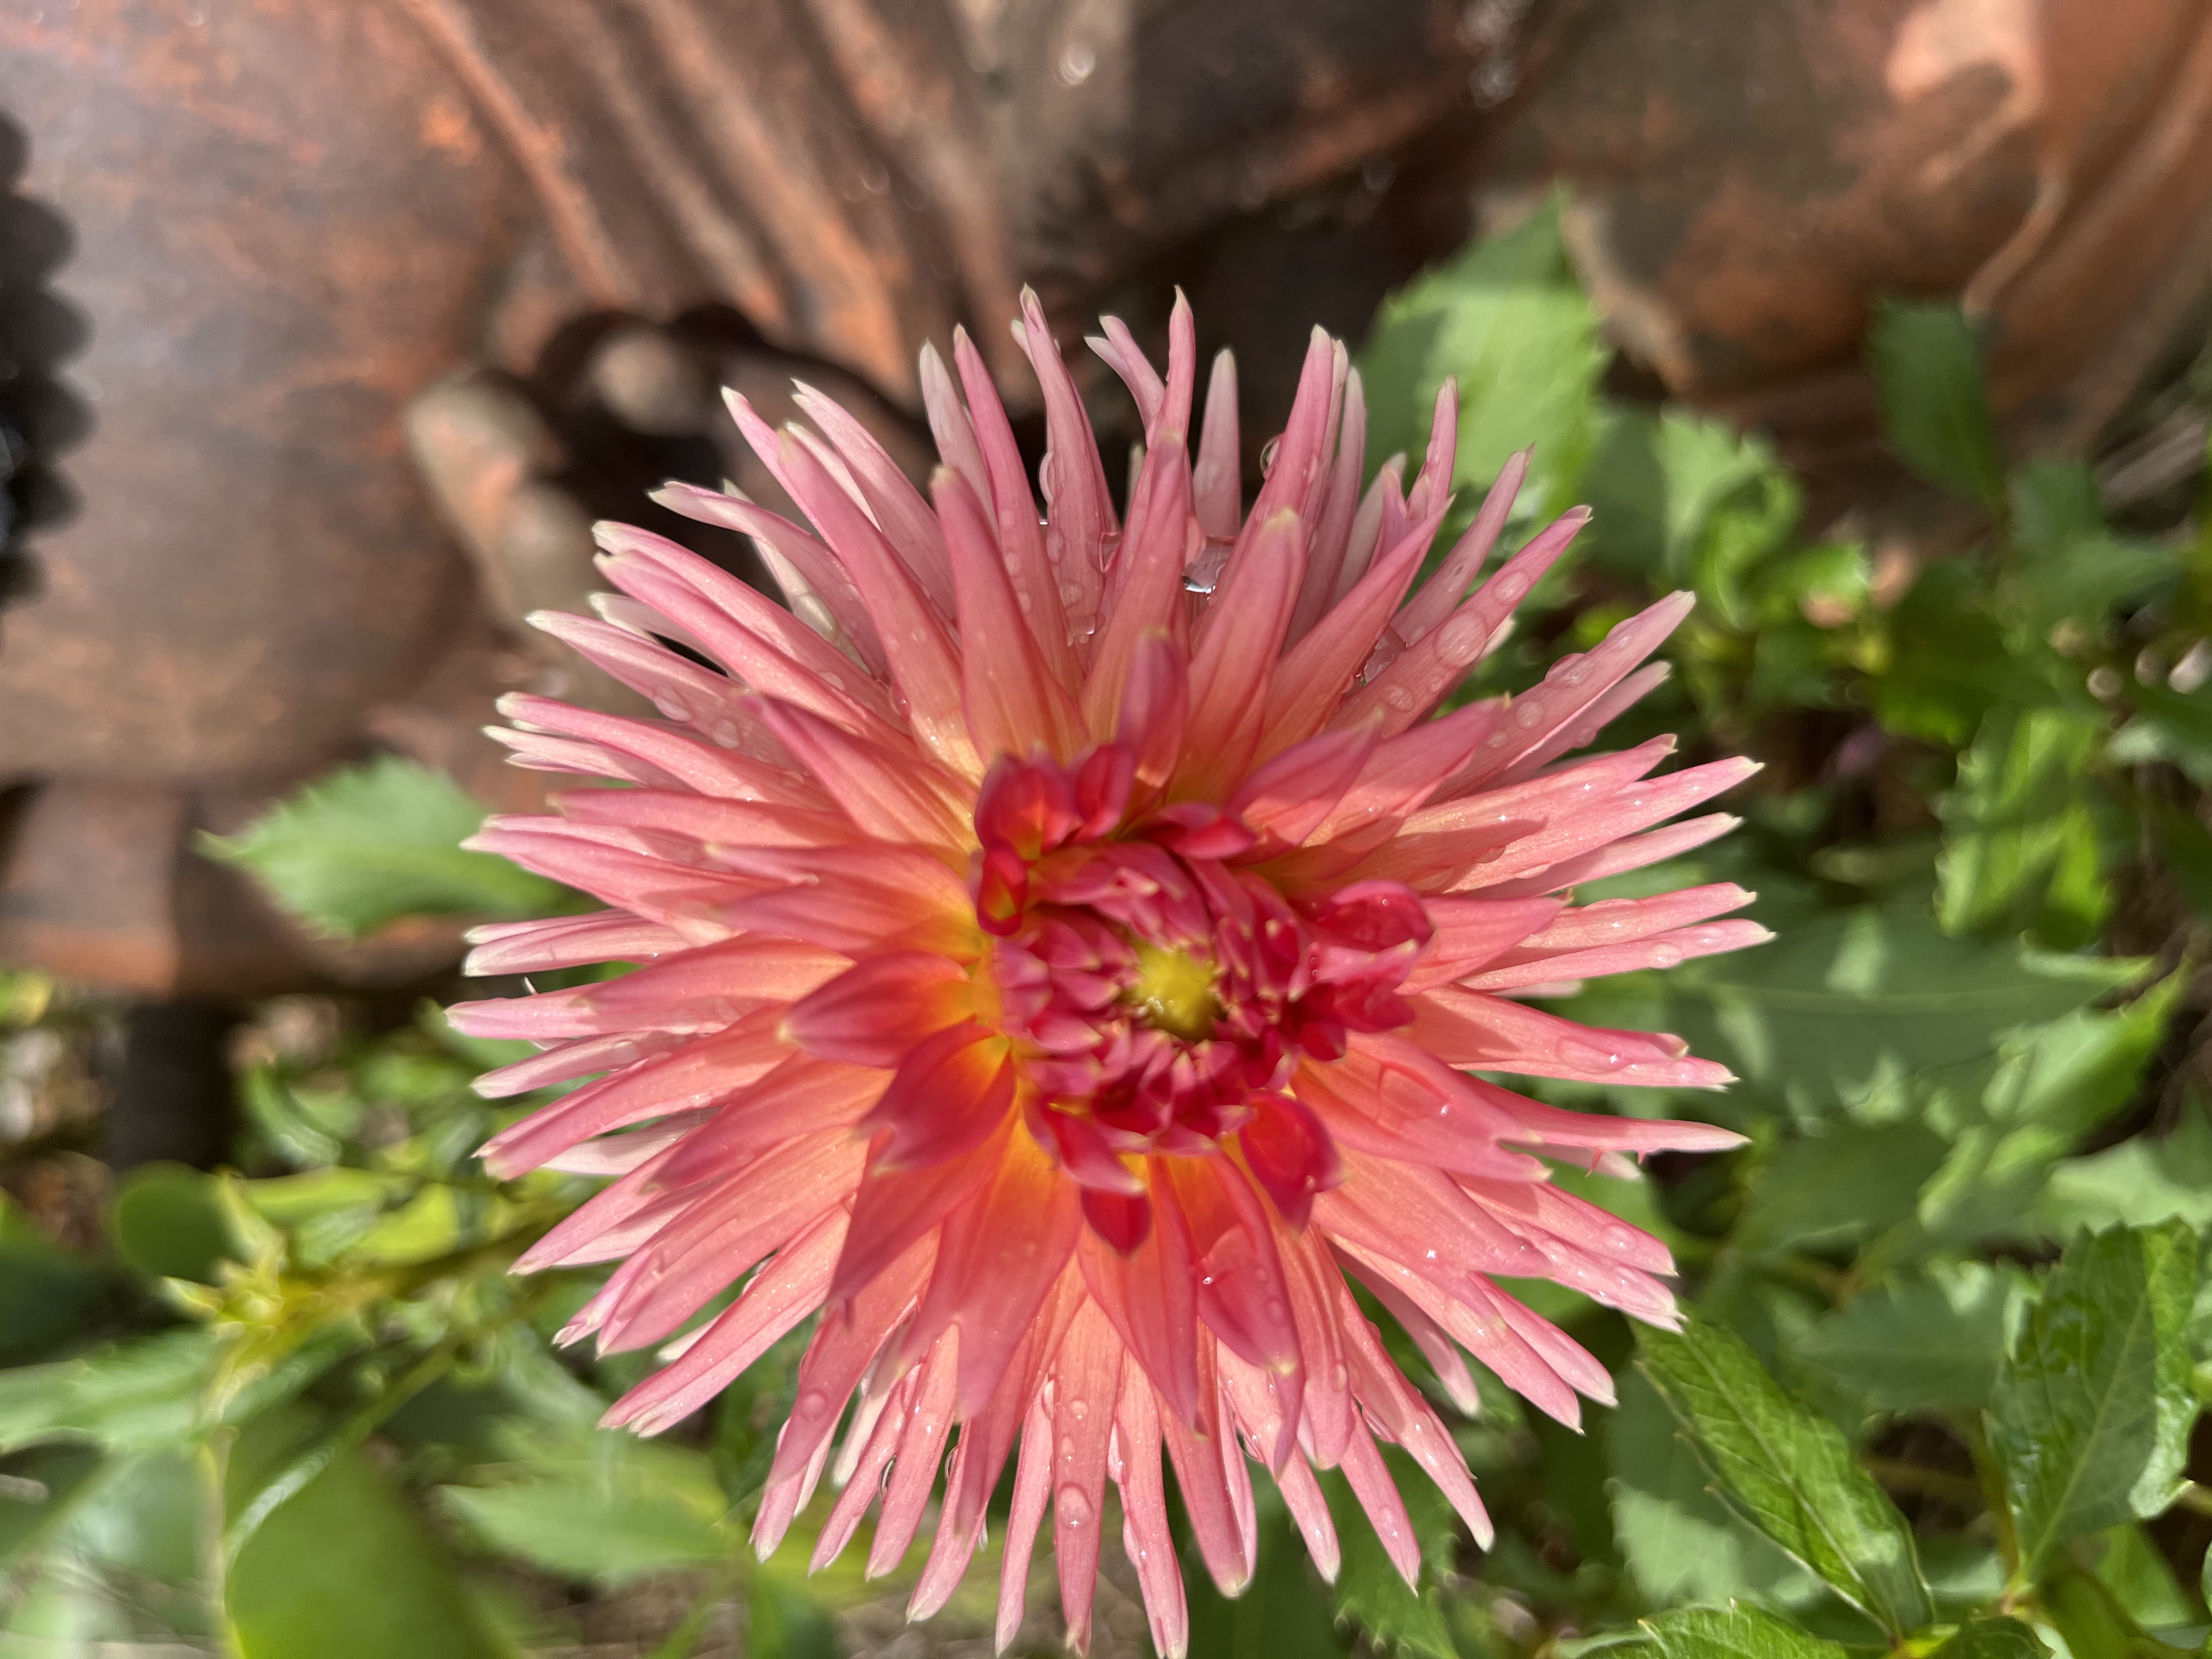
dahlia, salmon, flower, plant, petal, herbaceous plant, flowering plant, annual plant, terrestrial plant, daisy family, close up, pollen, Forb, herb, wildflower, macro photography, perennial plant, magenta, plant stem, groundcover, pink family